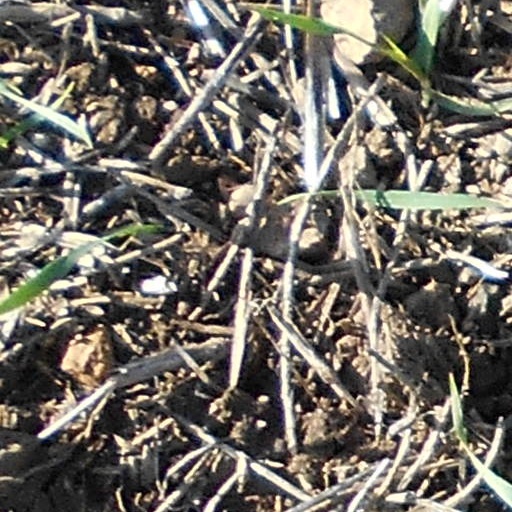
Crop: wheat